András Simonyi

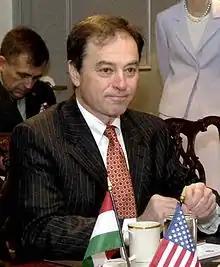

András Simonyi (born 16 May 1952) is a former Hungarian ambassador, transportation economist, and author. His professional focus is energy security and the role of the private sector in energy transition.